Hitman 2: Silent Assassin

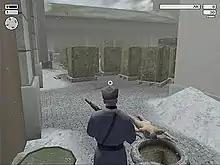
Agent 47 wearing a guard's clothes after knocking him down

"Hitman 2" features mission-based gameplay and is presented from the third-person perspective, which can optionally be switched to a first-person view. On each level, the main character, a contract killer named Agent 47, is given a set of objectives to complete. Most levels require the assassination of one or more people. The way through which the missions are to be completed is up to the player, and there are often a variety of ways to complete missions. Instead of taking an action-oriented, aggressive approach, one can also set traps, like poisoning a drink, to terminate the target in silence. Some missions have assassination possibilities unique to the level.